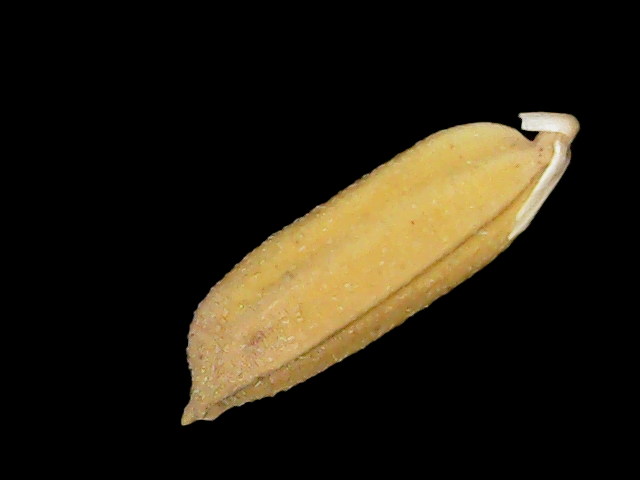
Rice variety: Binadhan24